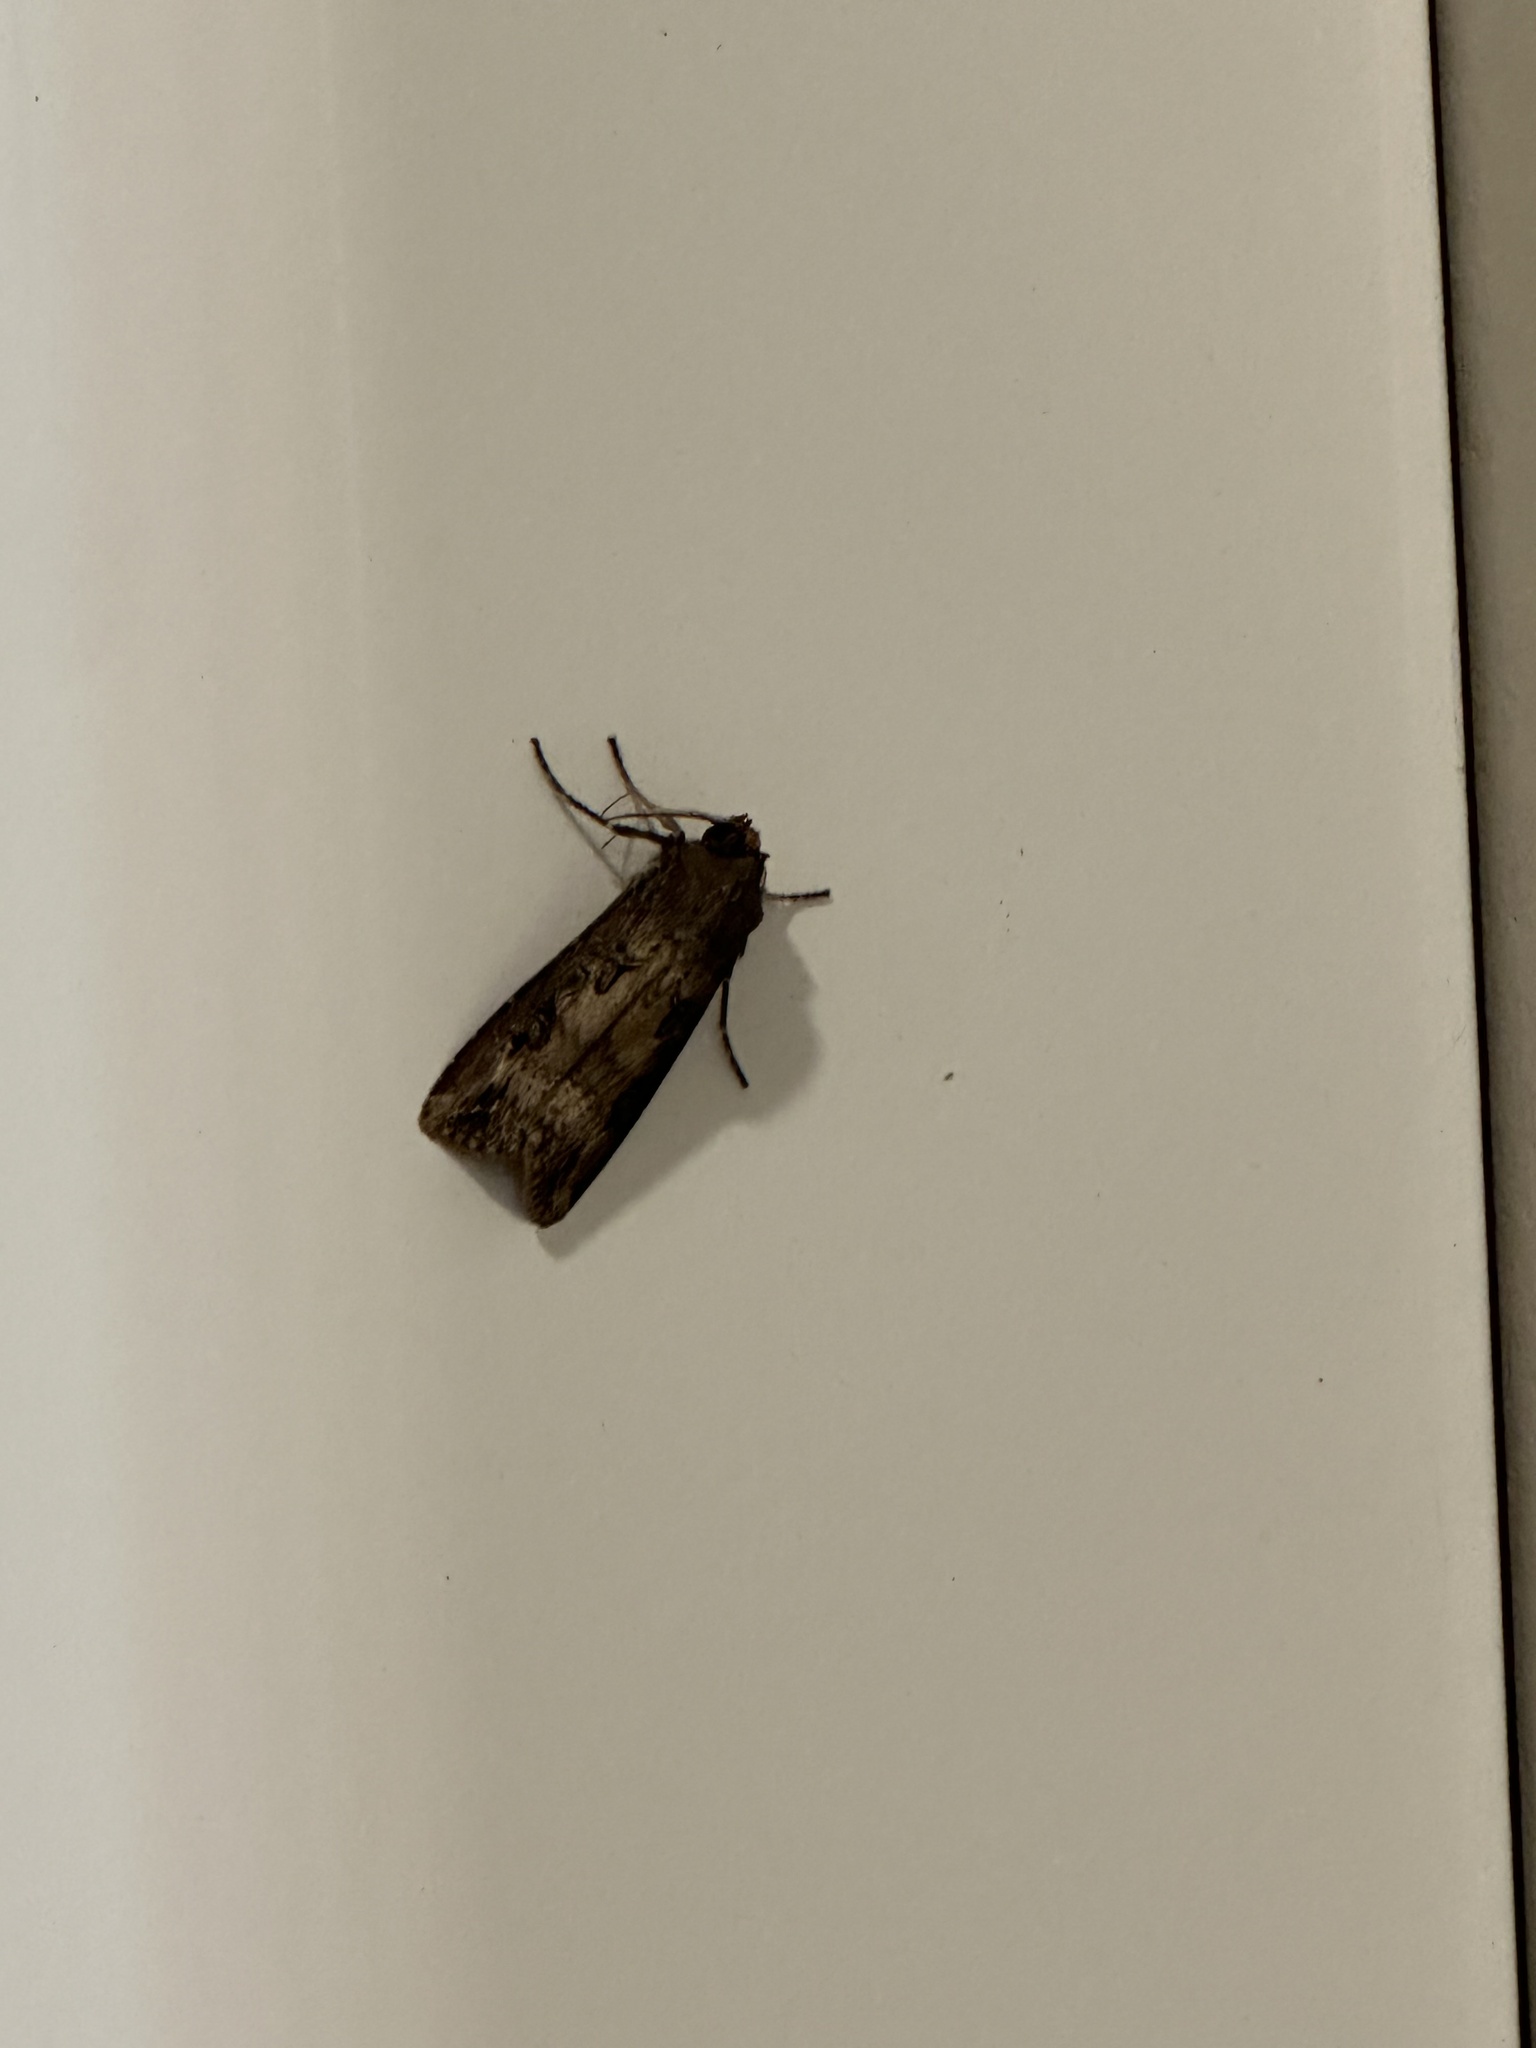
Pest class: cutworms